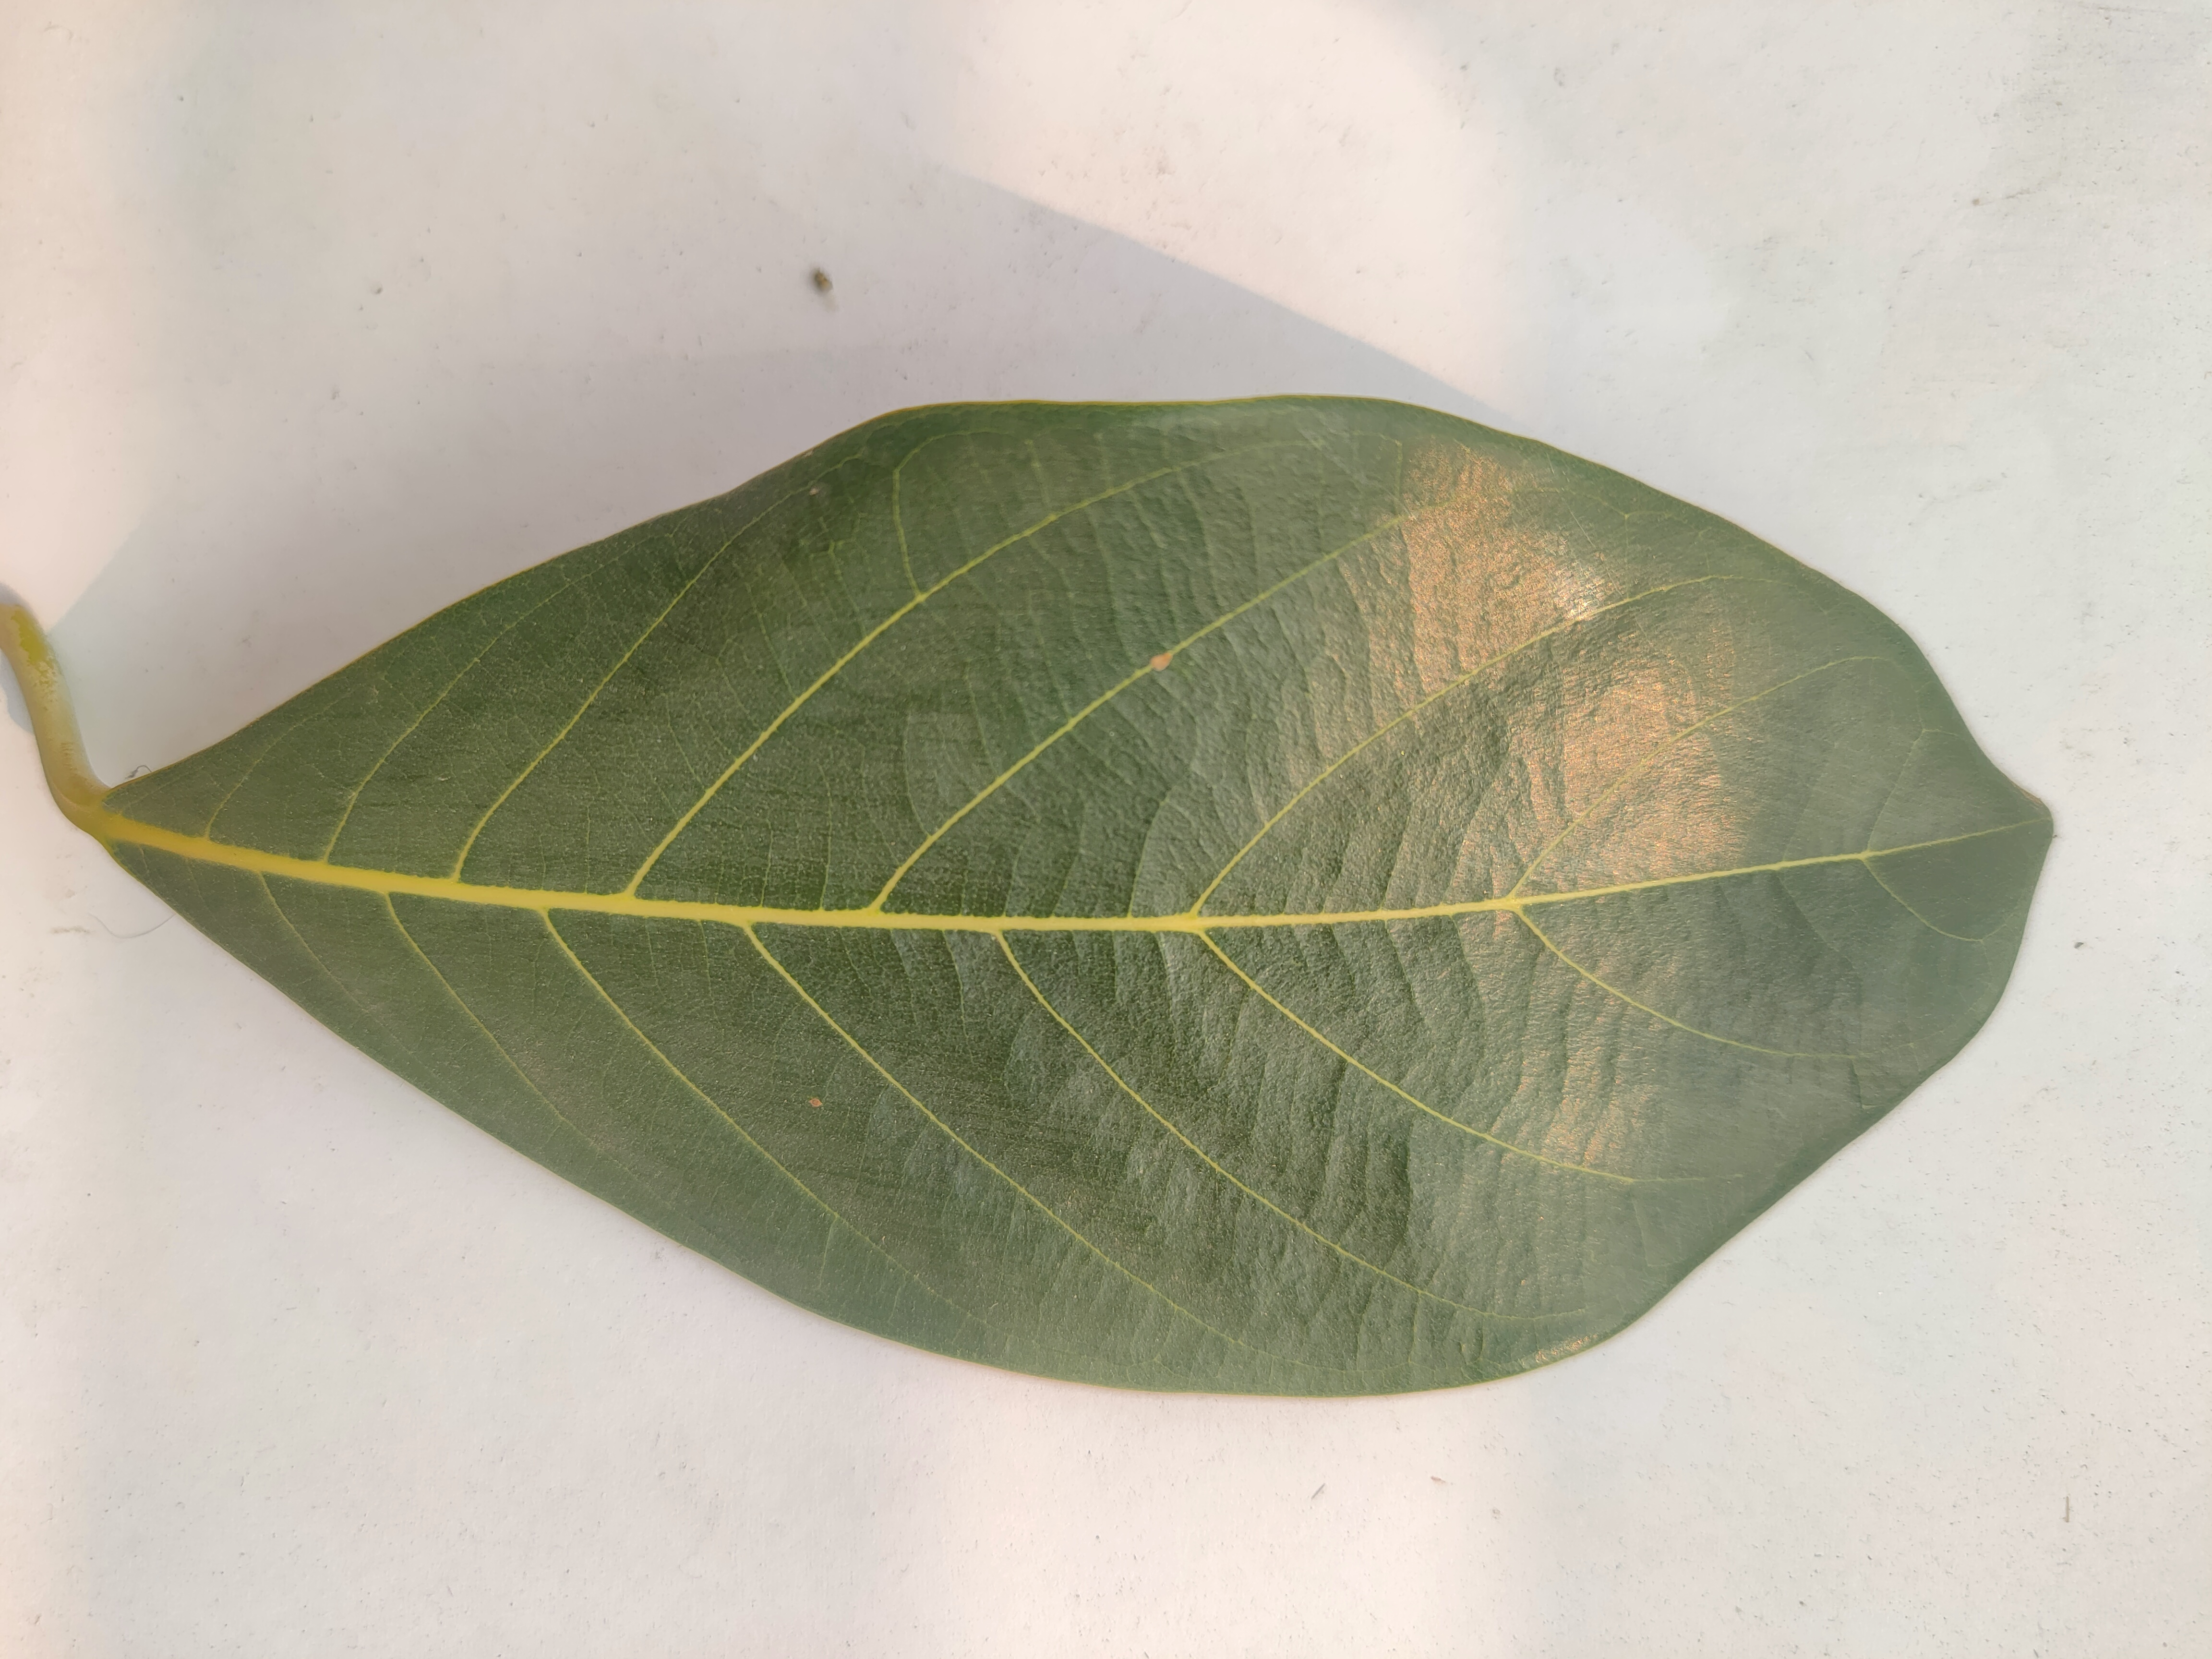
Leaf variety: Jackfruit